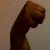
The image shows a hand gesture representing the letter 'M' in Indian Sign Language.